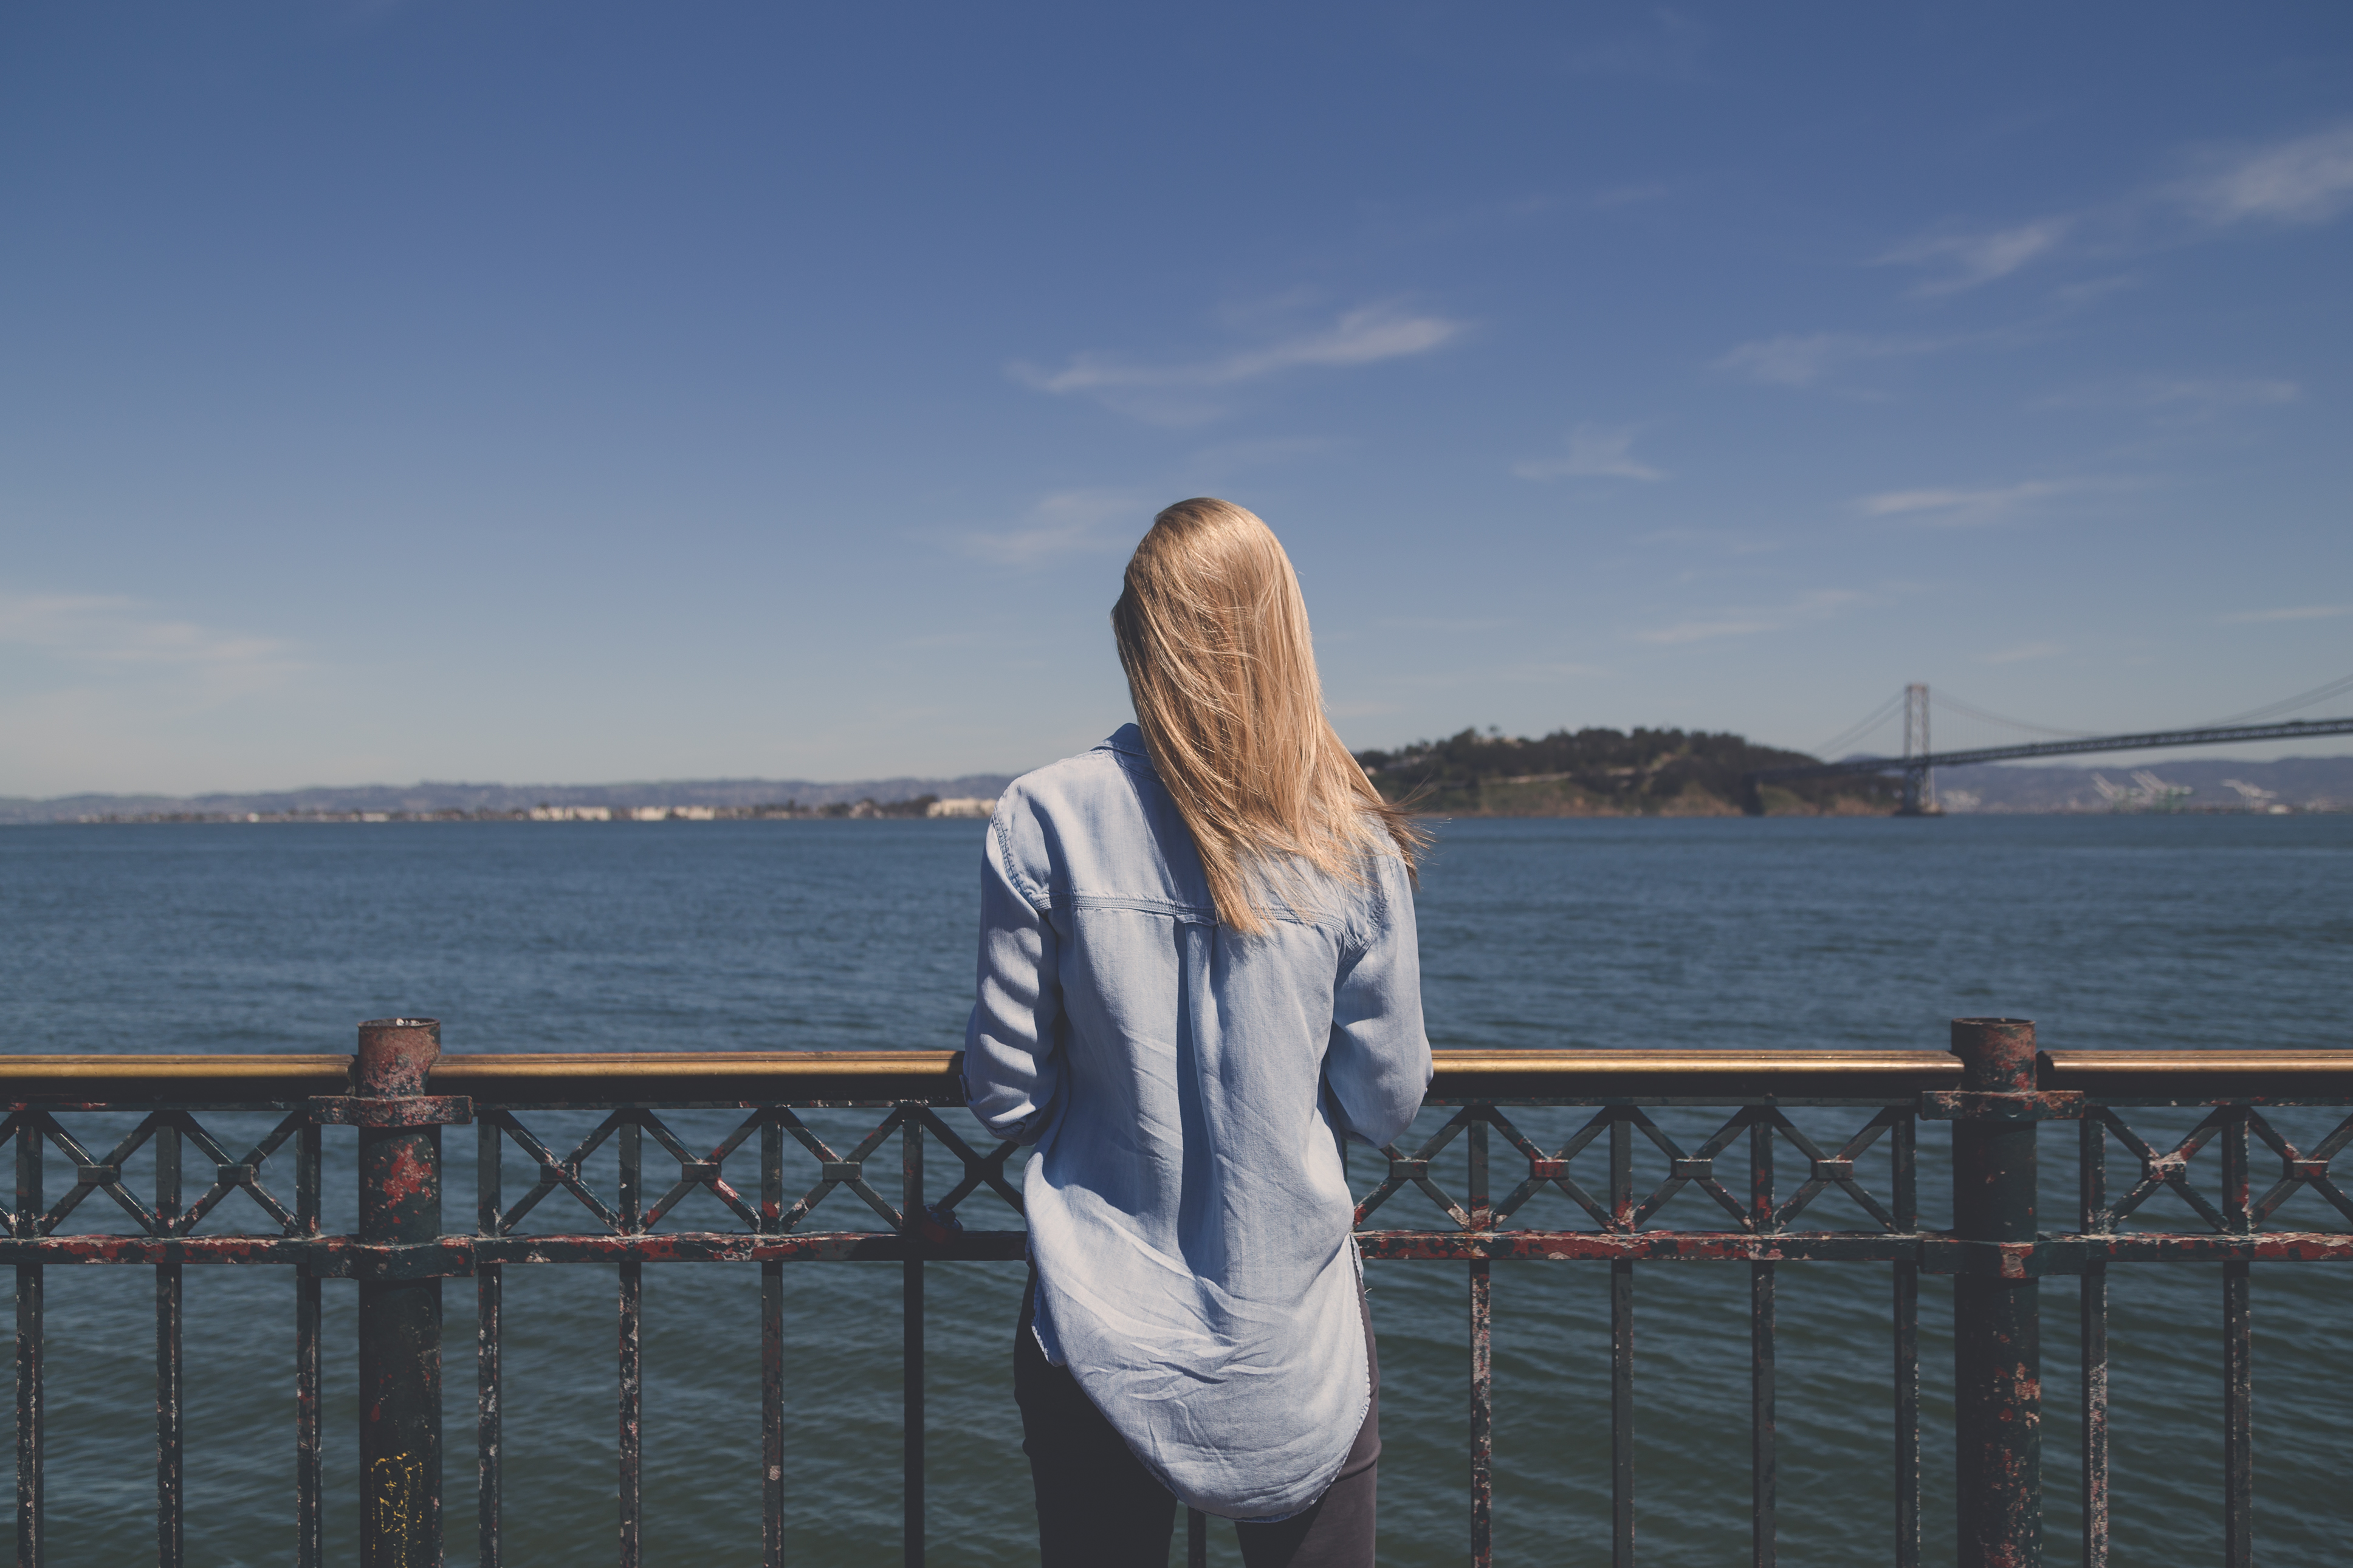
beach, sea, coast, water, ocean, horizon, woman, sunlight, shore, lake, view, wind, looking, vacation, scenery, bay, blue, season, body of water, blond, denim shirt, facing away